Sawkill

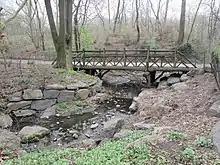
Remnant of the Sawkill in Central Park

The Sawkill or Saw-kill (the Dutch place-name for Saw Mill Creek) was the largest hydrological network on Manhattan island in New York City before the Dutch colony of New Netherland was founded in 1624. This stream began "within four blocks of the Hudson River":